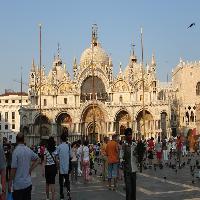
Weather: sun or clear